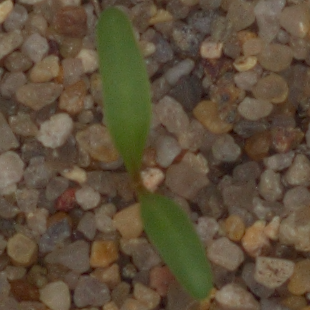
Label: sugar_beet